List of birds of Algeria

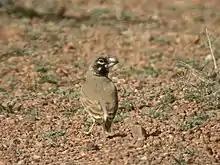
Thick-billed lark

The family Corvidae includes crows, ravens, jays, choughs, magpies, treepies, nutcrackers and ground jays. Corvids are above average in size among the Passeriformes, and some of the larger species show high levels of intelligence.